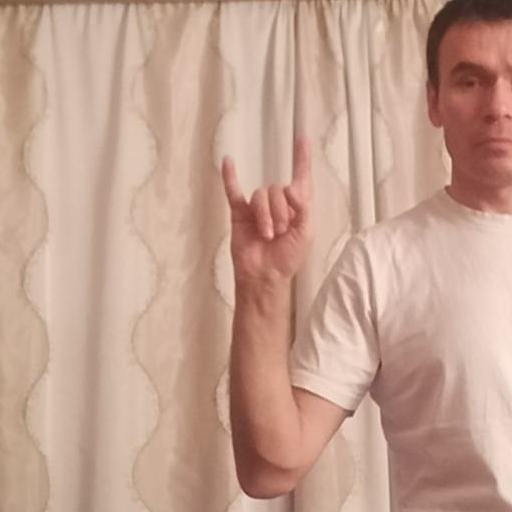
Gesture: rock